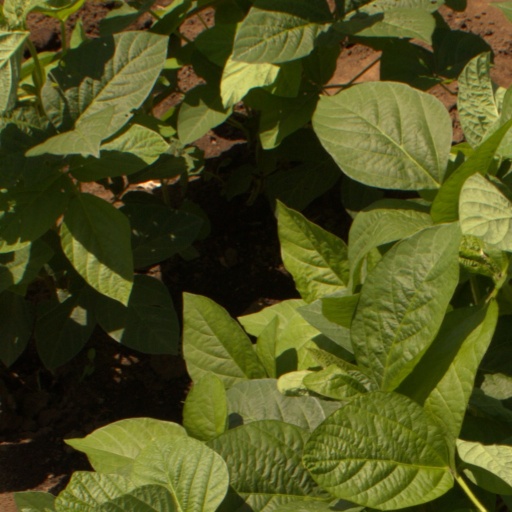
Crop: soybean